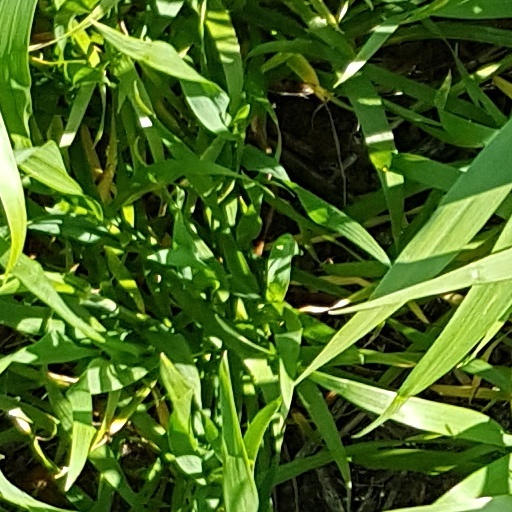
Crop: wheat